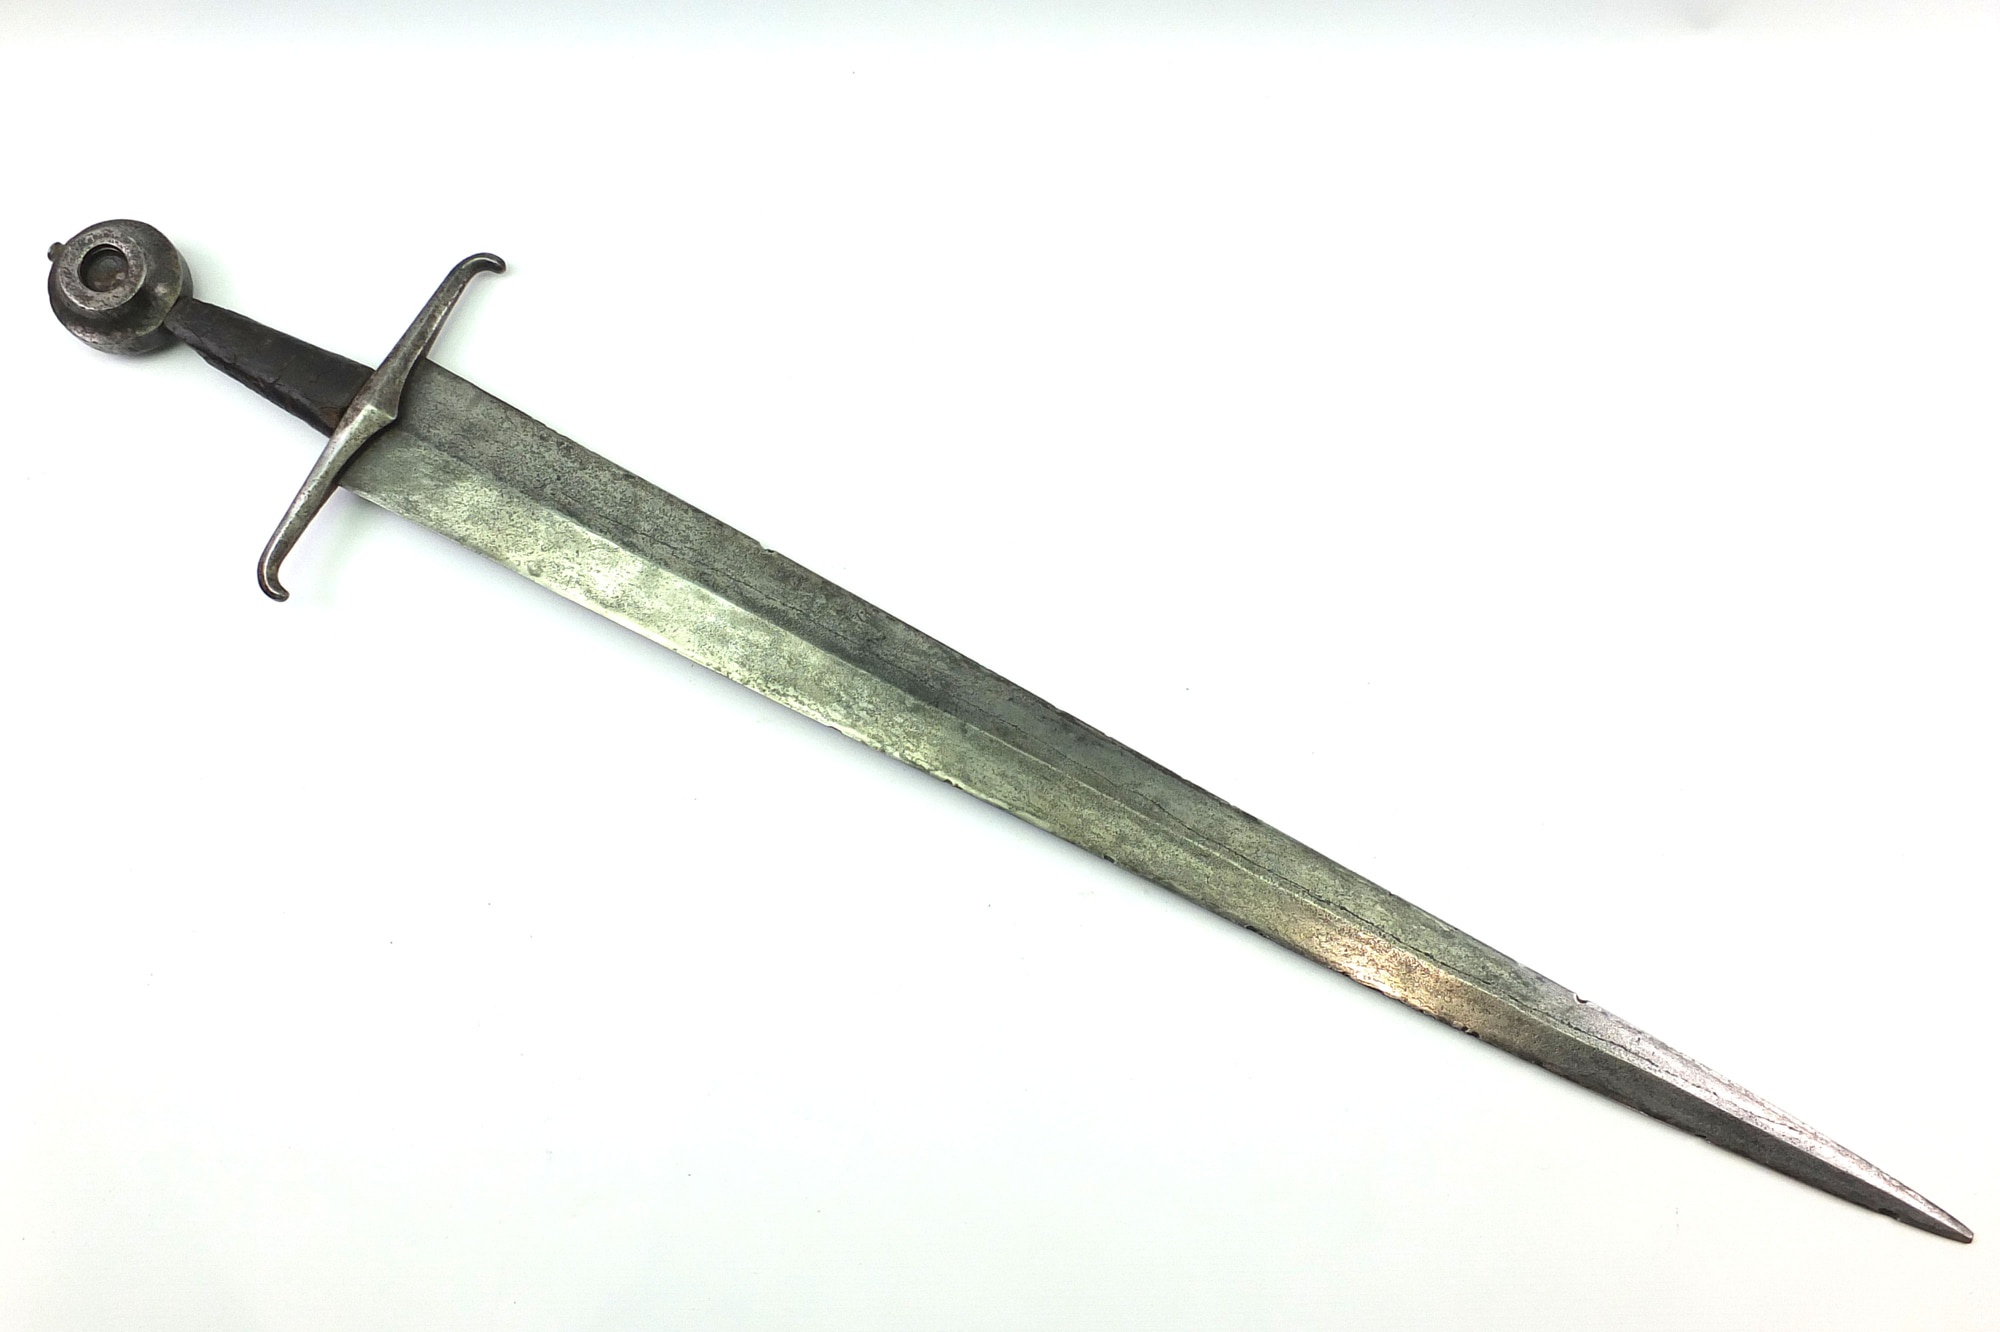
Medieval Arming Sword, Fine & Rare. Ref X3334
A Fine Rare Medieval Arming Sword. Missed out on this item? Click to view all current Antique Swords & Edged Weapons 37” overall, 30” broad triangular diamond section blade with very slightly hollow flats to either side of a low medial ridge, the cross with a modest ecusson or downward pointing peak to the centre, & down turned tips to the hexagonal section crossguard, heavy wheel recessed pommel with projecting tang button, original tapering leather covered wooden grip. Circa 1410-1460. In very fine condition, polished blade with evidence of hard use, nicks to cutting edge, chip missing from tip. Very rare to find swords of this period in unexcavated condition with original wooden grips. Sold with some photos and observations by Dr David Williams of the Wallace Collection. Provance: German collection, then an English private collector. See ‘The Sword in the Age of Chivalry’ by E. Oakeshott Chapter 2 and plates 16,19 & 34. and ‘Record of the Medieval Sword’ E. Oakeshott pages 121 -124 of similar type to Castillon Group A (Oakeshott type XV).
Brand: West Street Antiques
Category: Arts & Entertainment > Hobbies & Creative Arts > Collectibles > Collectible Weapons > Collectible Swords > Historical Collectible Swords